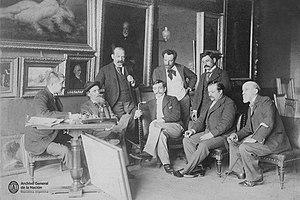
Eduardo Sívori, né le 13 octobre 1847 à Buenos Aires et décédé le 5 juin 1918 dans la même ville en Argentine, est un peintre réaliste argentin.